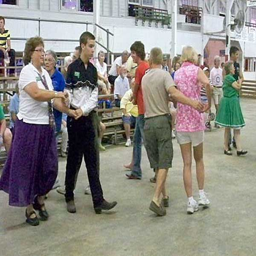
official symbol at the fair